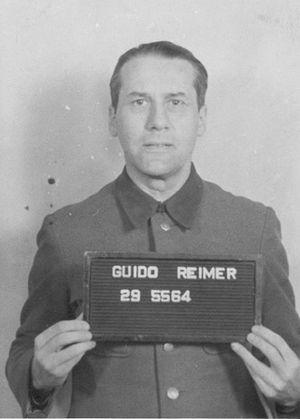
Le procès de Buchenwald est un procès de criminels de guerre conduit par l'armée des États-Unis dans la zone d'occupation américaine au tribunal militaire de Dachau. Le procès se déroula du 11 avril au 14 août 1947 dans l'ancien camp de concentration de Dachau, transformé fin avril 1945 en camp d'internement.